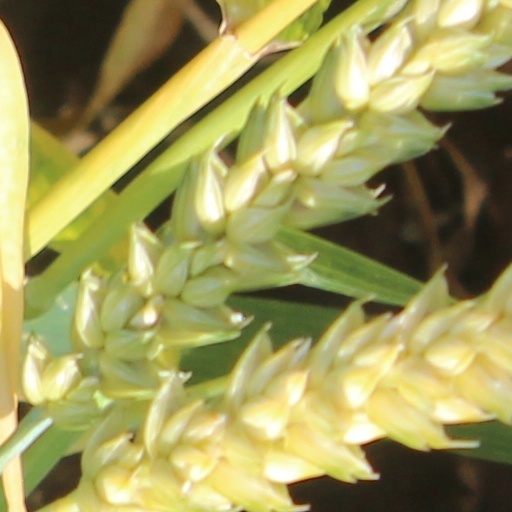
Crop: wheat